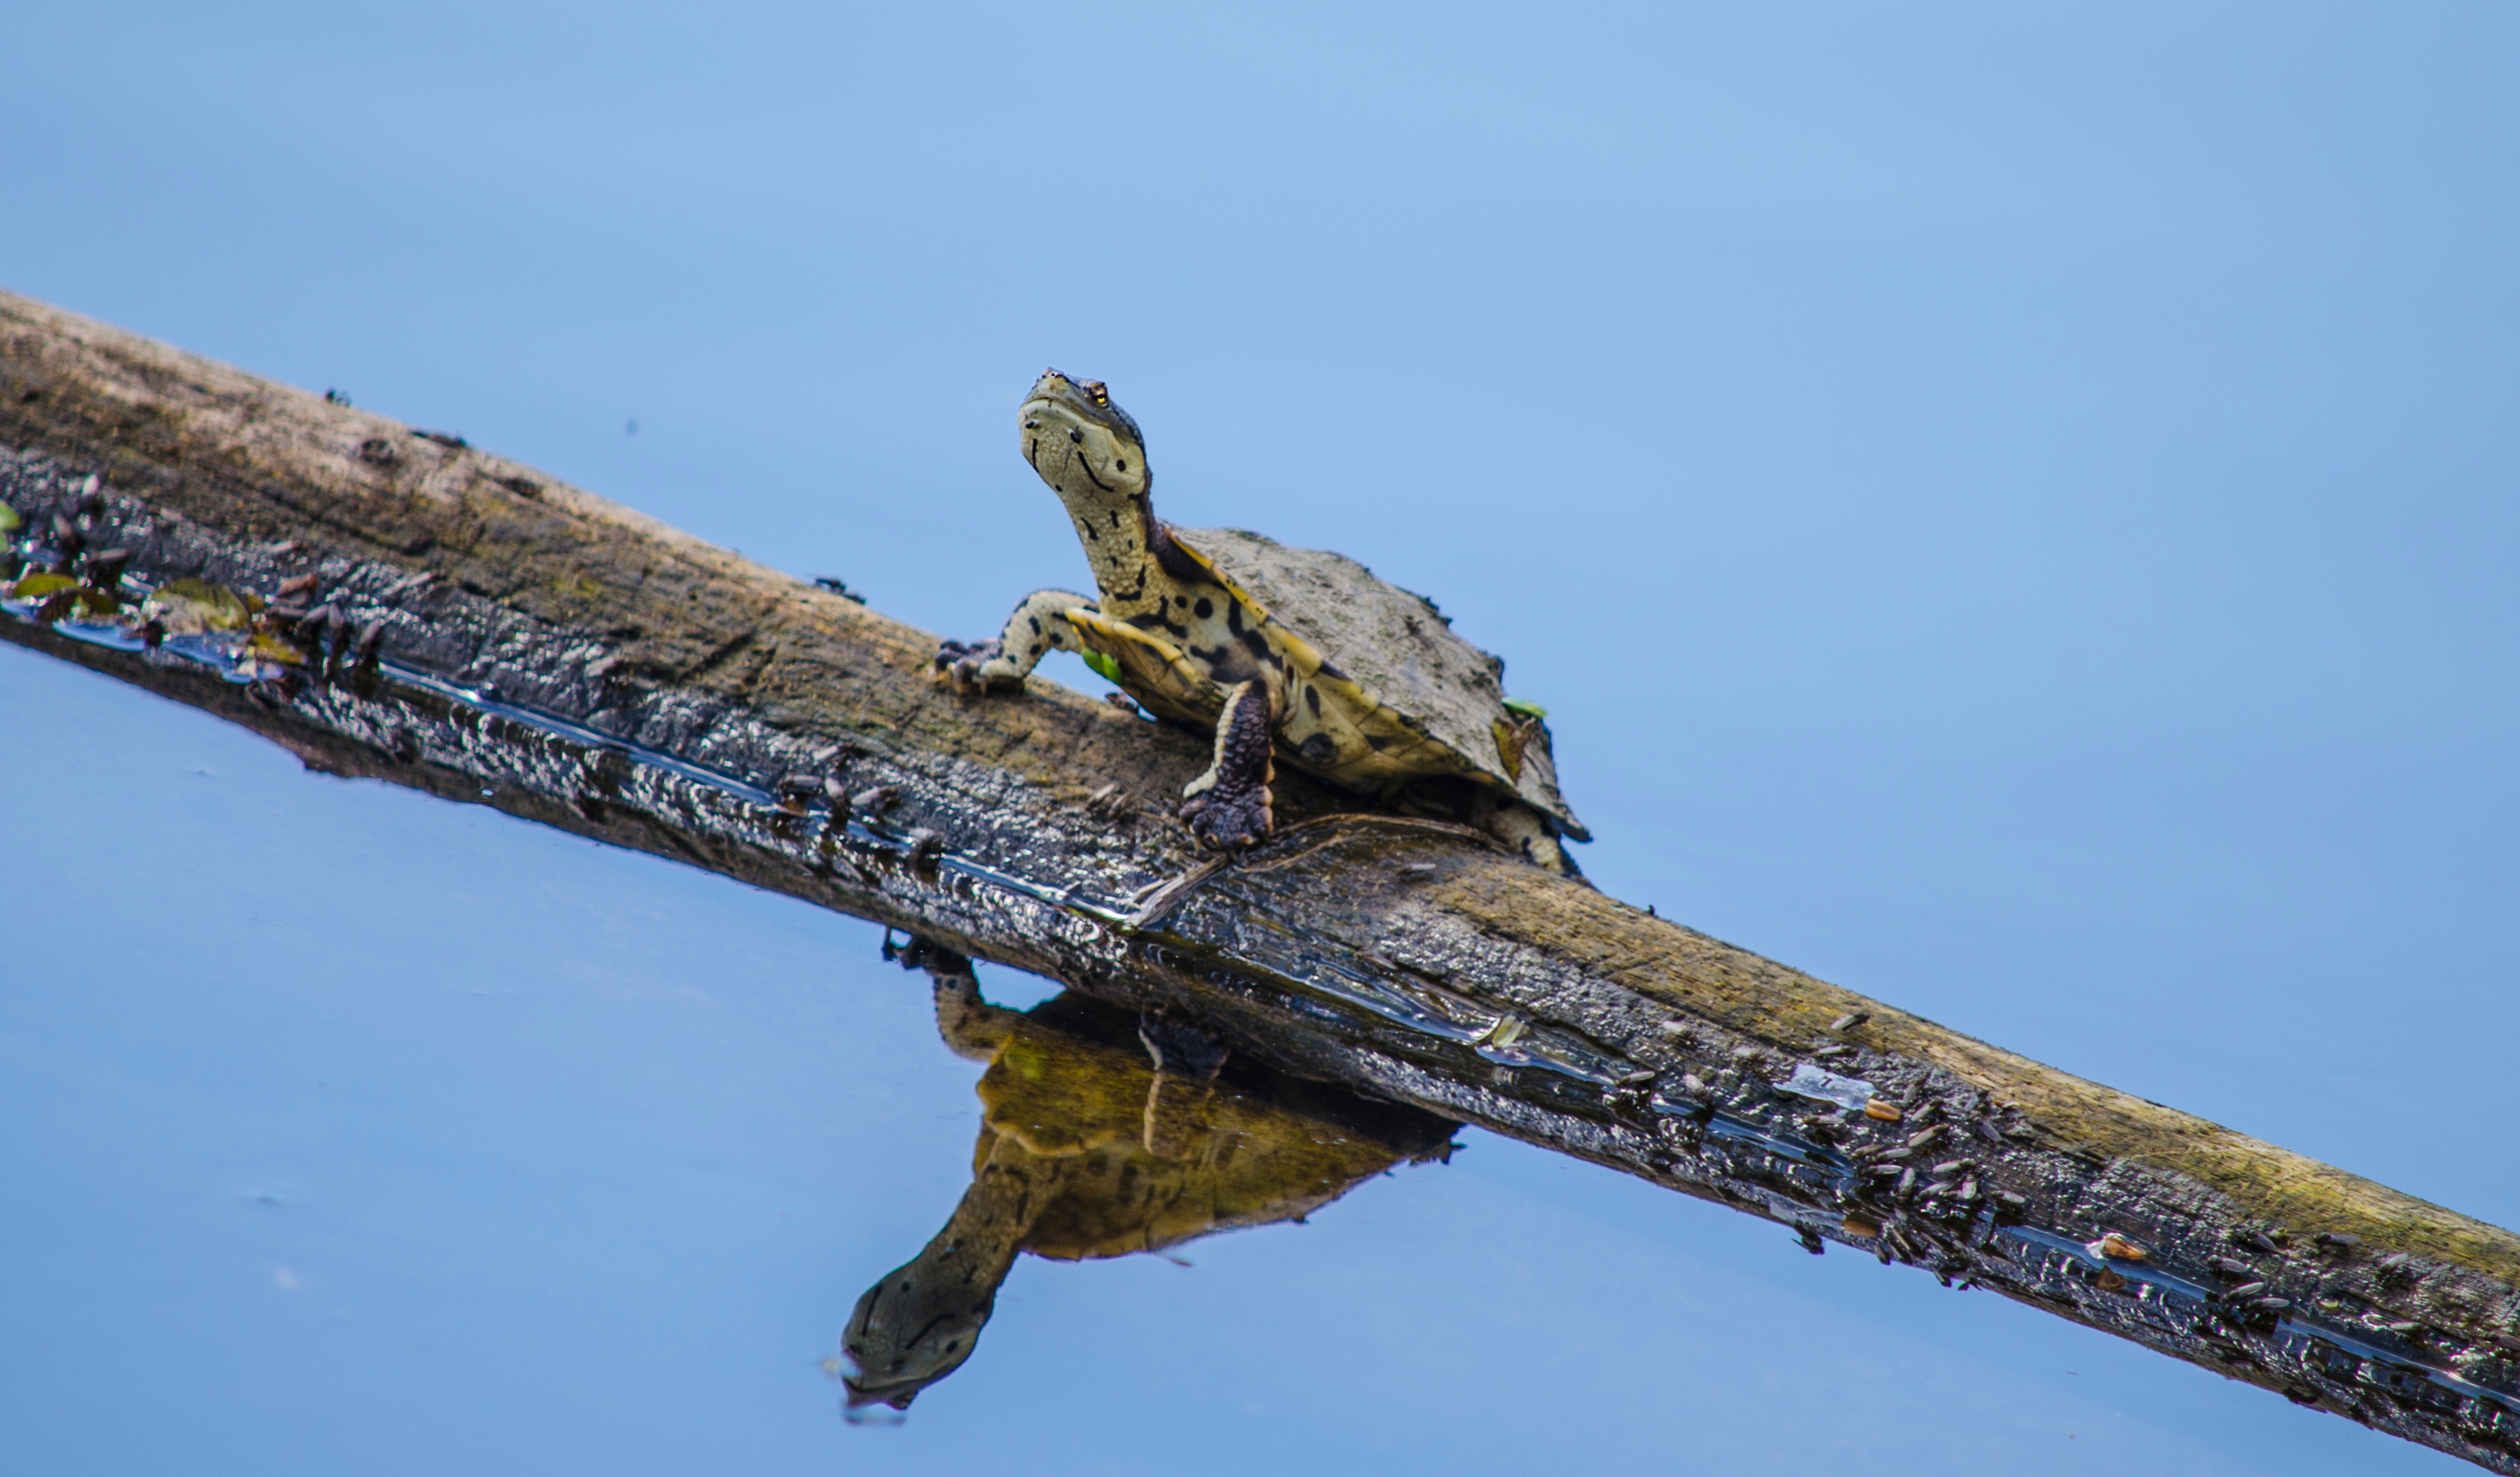
branch, wildlife, reptile, fauna, crocodile, alligator, vertebrate, crocodilia